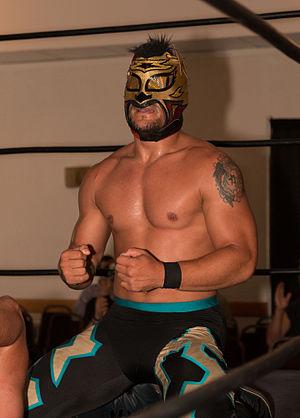
Jose Cordeiro plus connu sous le nom de Lince Dorado est un catcheur portoricain. Il travaille actuellement à la World Wrestling Entertainment, dans SmackDown.